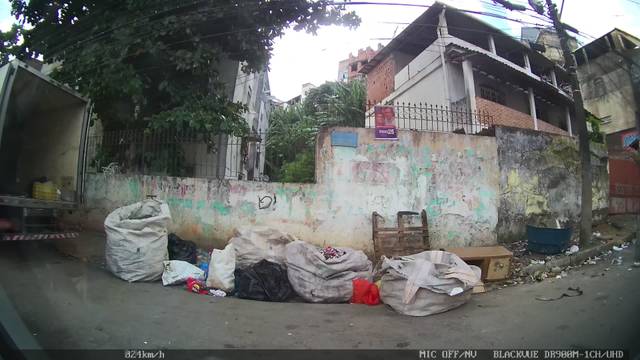
Region: Brazil
Coordinates: -12.951, -38.484